Bersiap

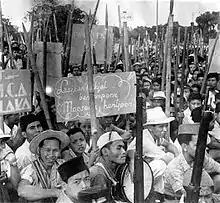
Pemuda on Java, armed with bamboo spears and Japanese rifles, 1946

Several phases are distinguished during the "Bersiap" period, each with different levels of violence and chaos.